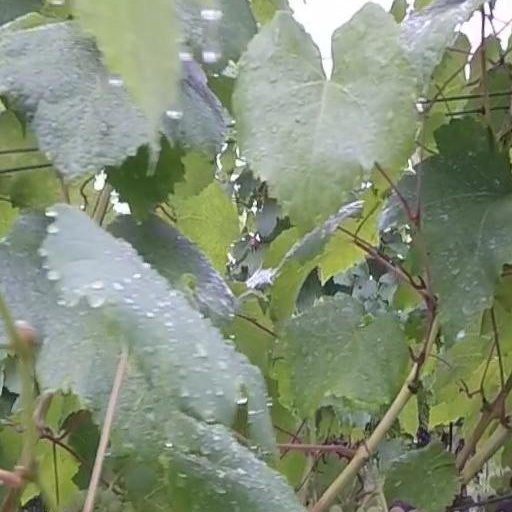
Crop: grape